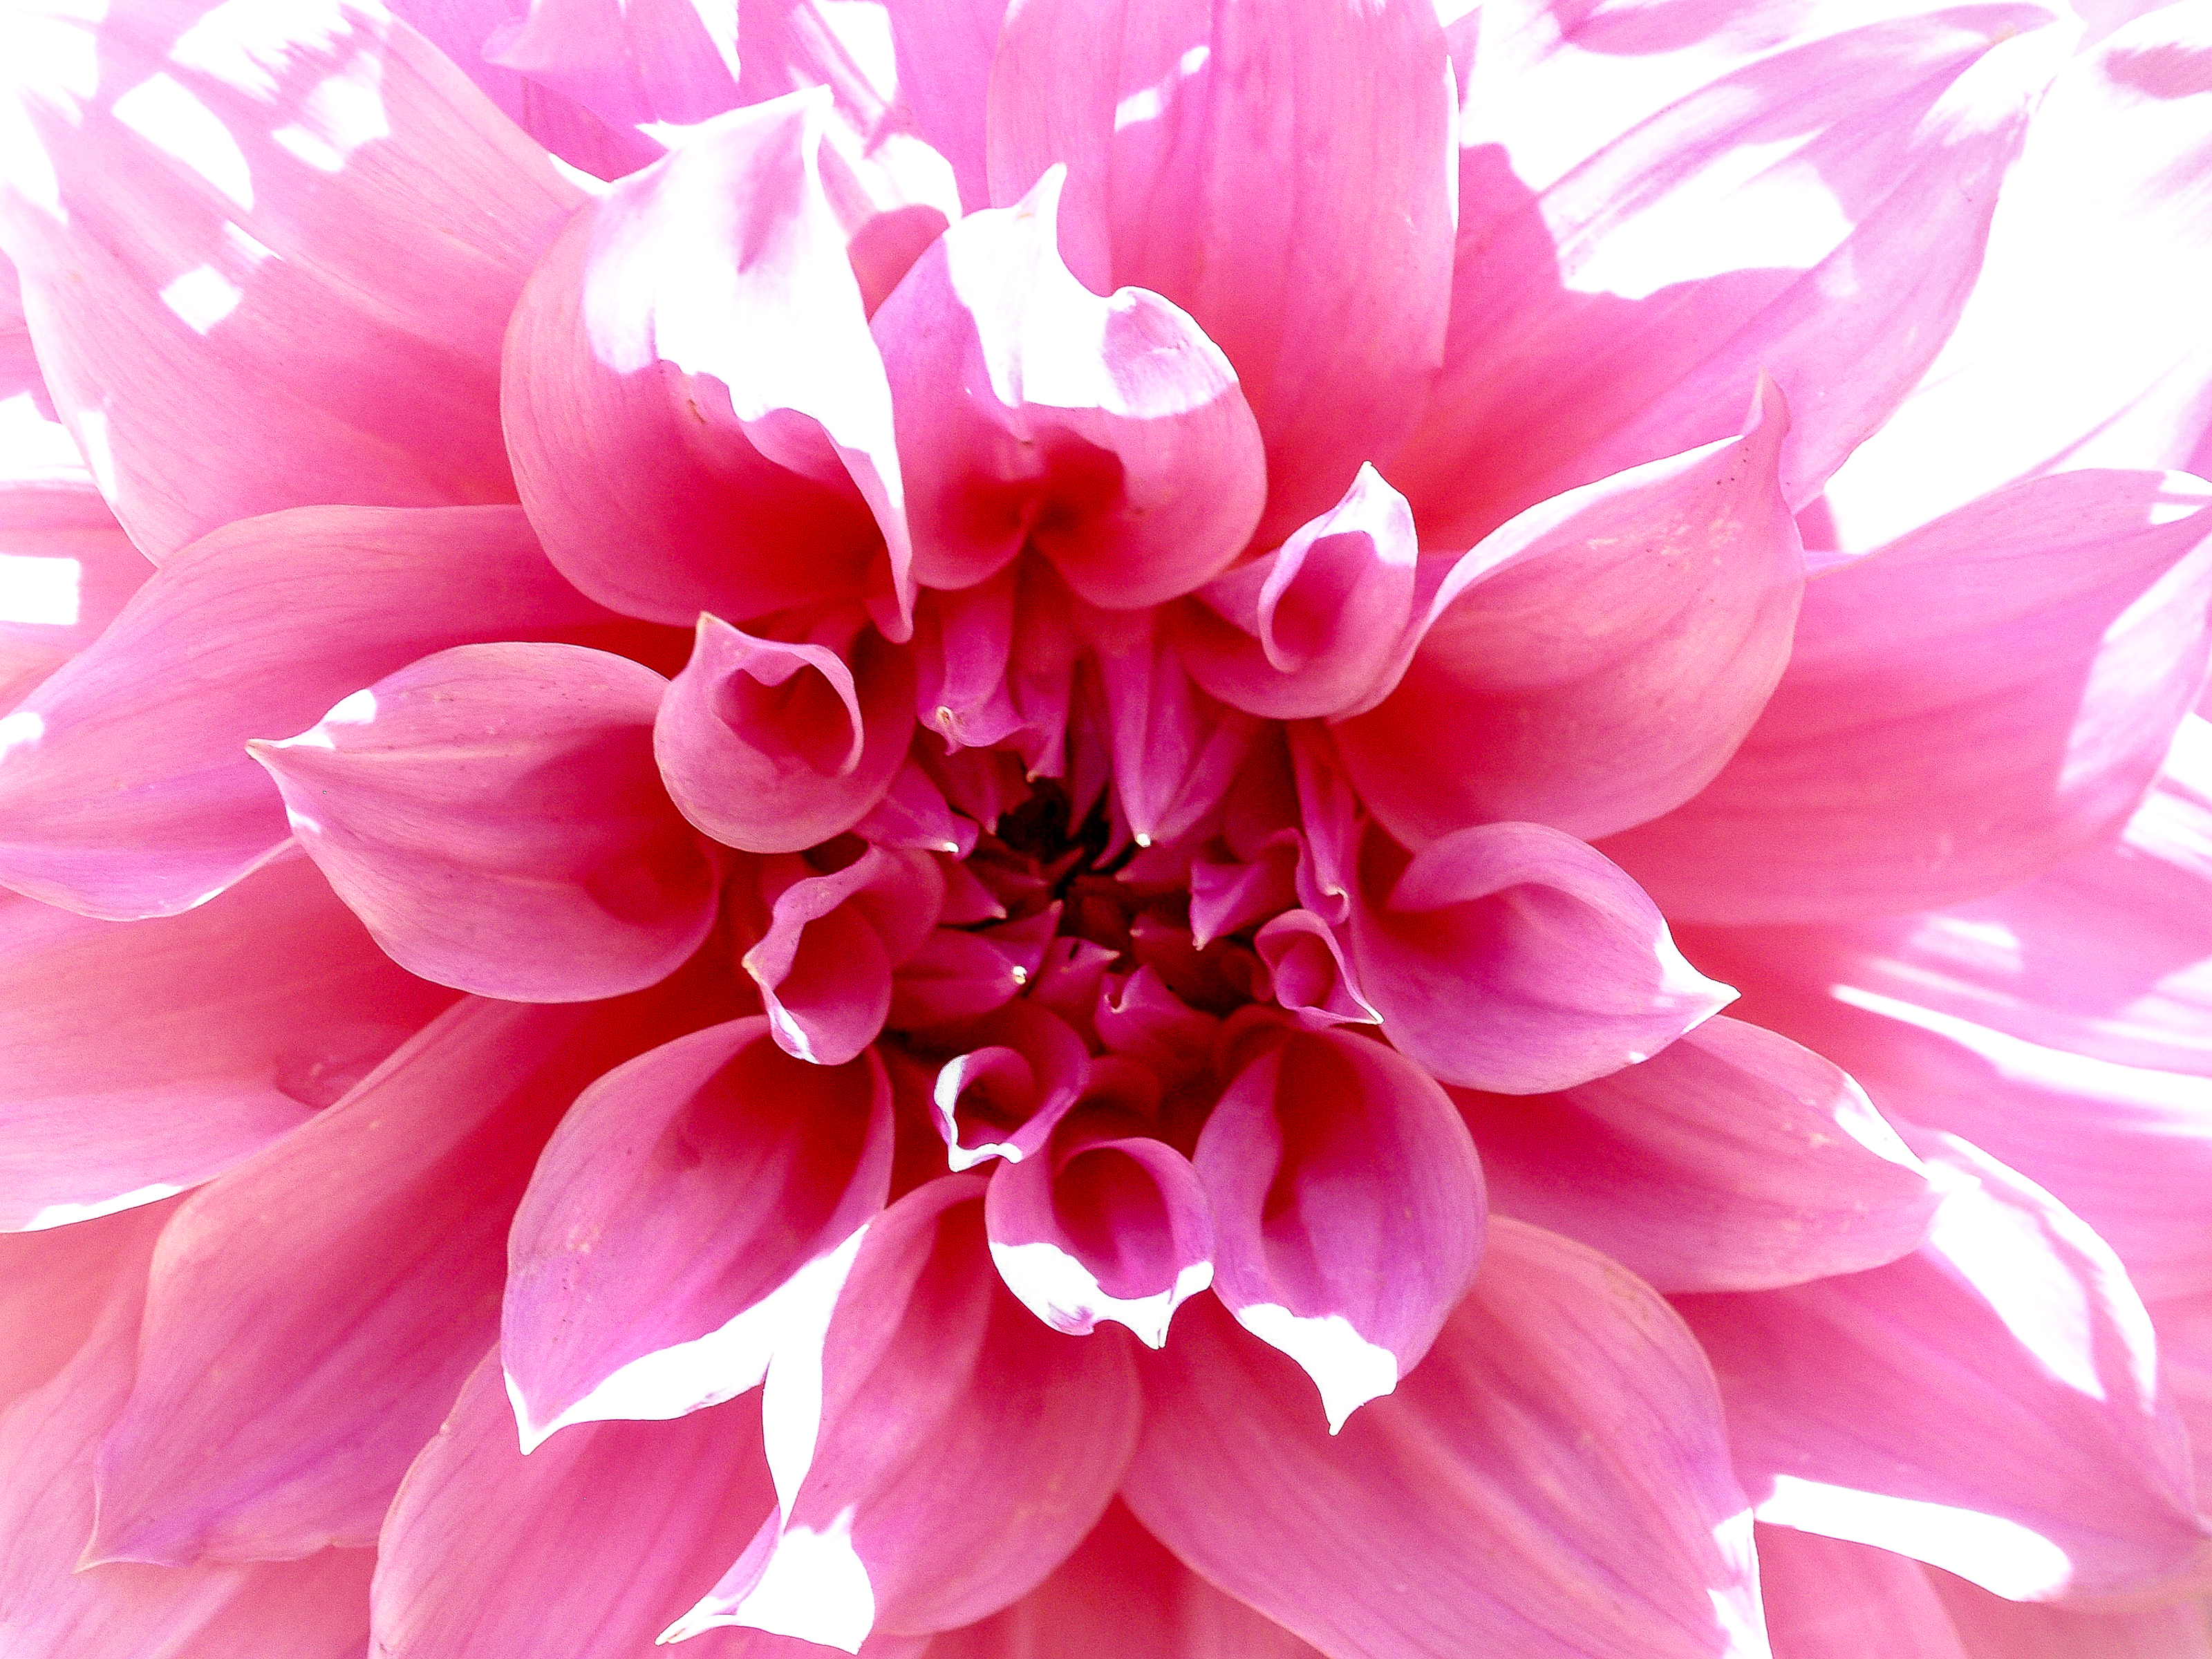
garden, nature, plant, flower, floral, green, colorful, flora, bloom, park, natural, blooming, blossom, purple, pink, grass, petal, beauty, field, fresh, background, gardening, beautiful, leaf, botany, pretty, growth, landscape, botanical, meadow, flowering plant, dahlia, close up, annual plant, magenta, daisy family, macro photography